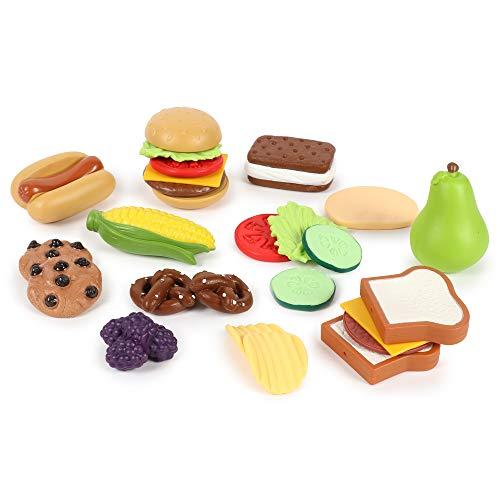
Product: Learning Resources New Sprouts Complete Play Food Set, 50 Pieces
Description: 50 pieces; including fruit, vegetables, snacks, desserts, and more.
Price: $35.77
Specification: ProductDimensions:9x5.2x9.5inches|ItemWeight:2.69pounds|ShippingWeight:2.71pounds(Viewshippingratesandpolicies)|DomesticShipping:ItemcanbeshippedwithinU.S.|InternationalShipping:ThisitemcanbeshippedtoselectcountriesoutsideoftheU.S.LearnMore|ASIN:B00Y90JGGG|Itemmodelnumber:LER9256|Manufacturerrecommendedage:24months-8years